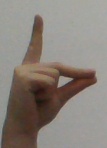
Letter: ta